U.S. national banks of Hawaii

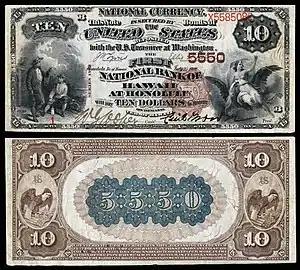
The first $10 National Bank Note issued by The First National Bank of Hawaii at Honolulu, Territory of Hawaii (1900). Signed by Cecil Brown (President) and W.G. Cooper (Cashier)

The first bank established in the Kingdom of Hawaii was Bishop & Co., founded by Charles Reed Bishop and William A. Aldrich in 1858. Almost 25 years later, Spreckels & Co. was founded by Claus Spreckels in partnership with William G. Irwin in 1884. The Kingdom opened the Hawaiian Postal Savings Bank on July 1, 1886. By 1895 the Yokohama Specie Bank opened a branch in Honolulu and the merchant importer/exporter Hackfeld & Co. went into banking. Following the annexation of Hawaii in July 1898, plans were set in motion to establish the First American Bank of Hawaii backed by investors in New York and California. A prospectus soliciting stock subscriptions was released on May 8, 1899, and the bank opened for business on September 5, 1899. The founding board of directors included Cecil Brown (President), B.F. Dillingham (Vice-President), M.P. Robinson, Bruce Cartwright, and G.W. Macfarlane. Additional officers included W.G. Cooper (Cashier), E.M. Boyd (Secretary), and George F. McLeod (Auditor). The expressed purpose for founding the bank was to eventually convert it into a National Bank under the National Bank Act. On April 30, 1900 a special act of Congress extended the National Banking Act to include the Territory of Hawaii.